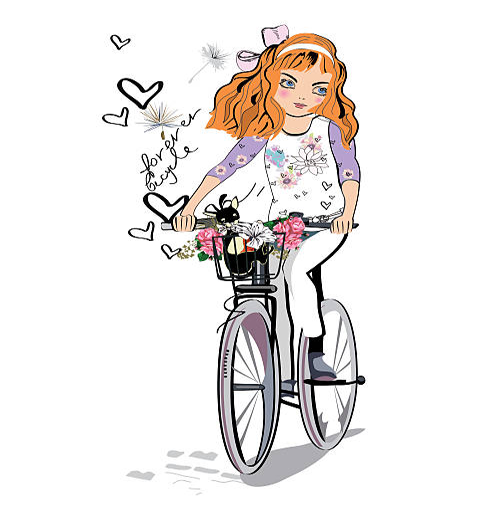
sketch of fashion girl on the bicycle with a dog .